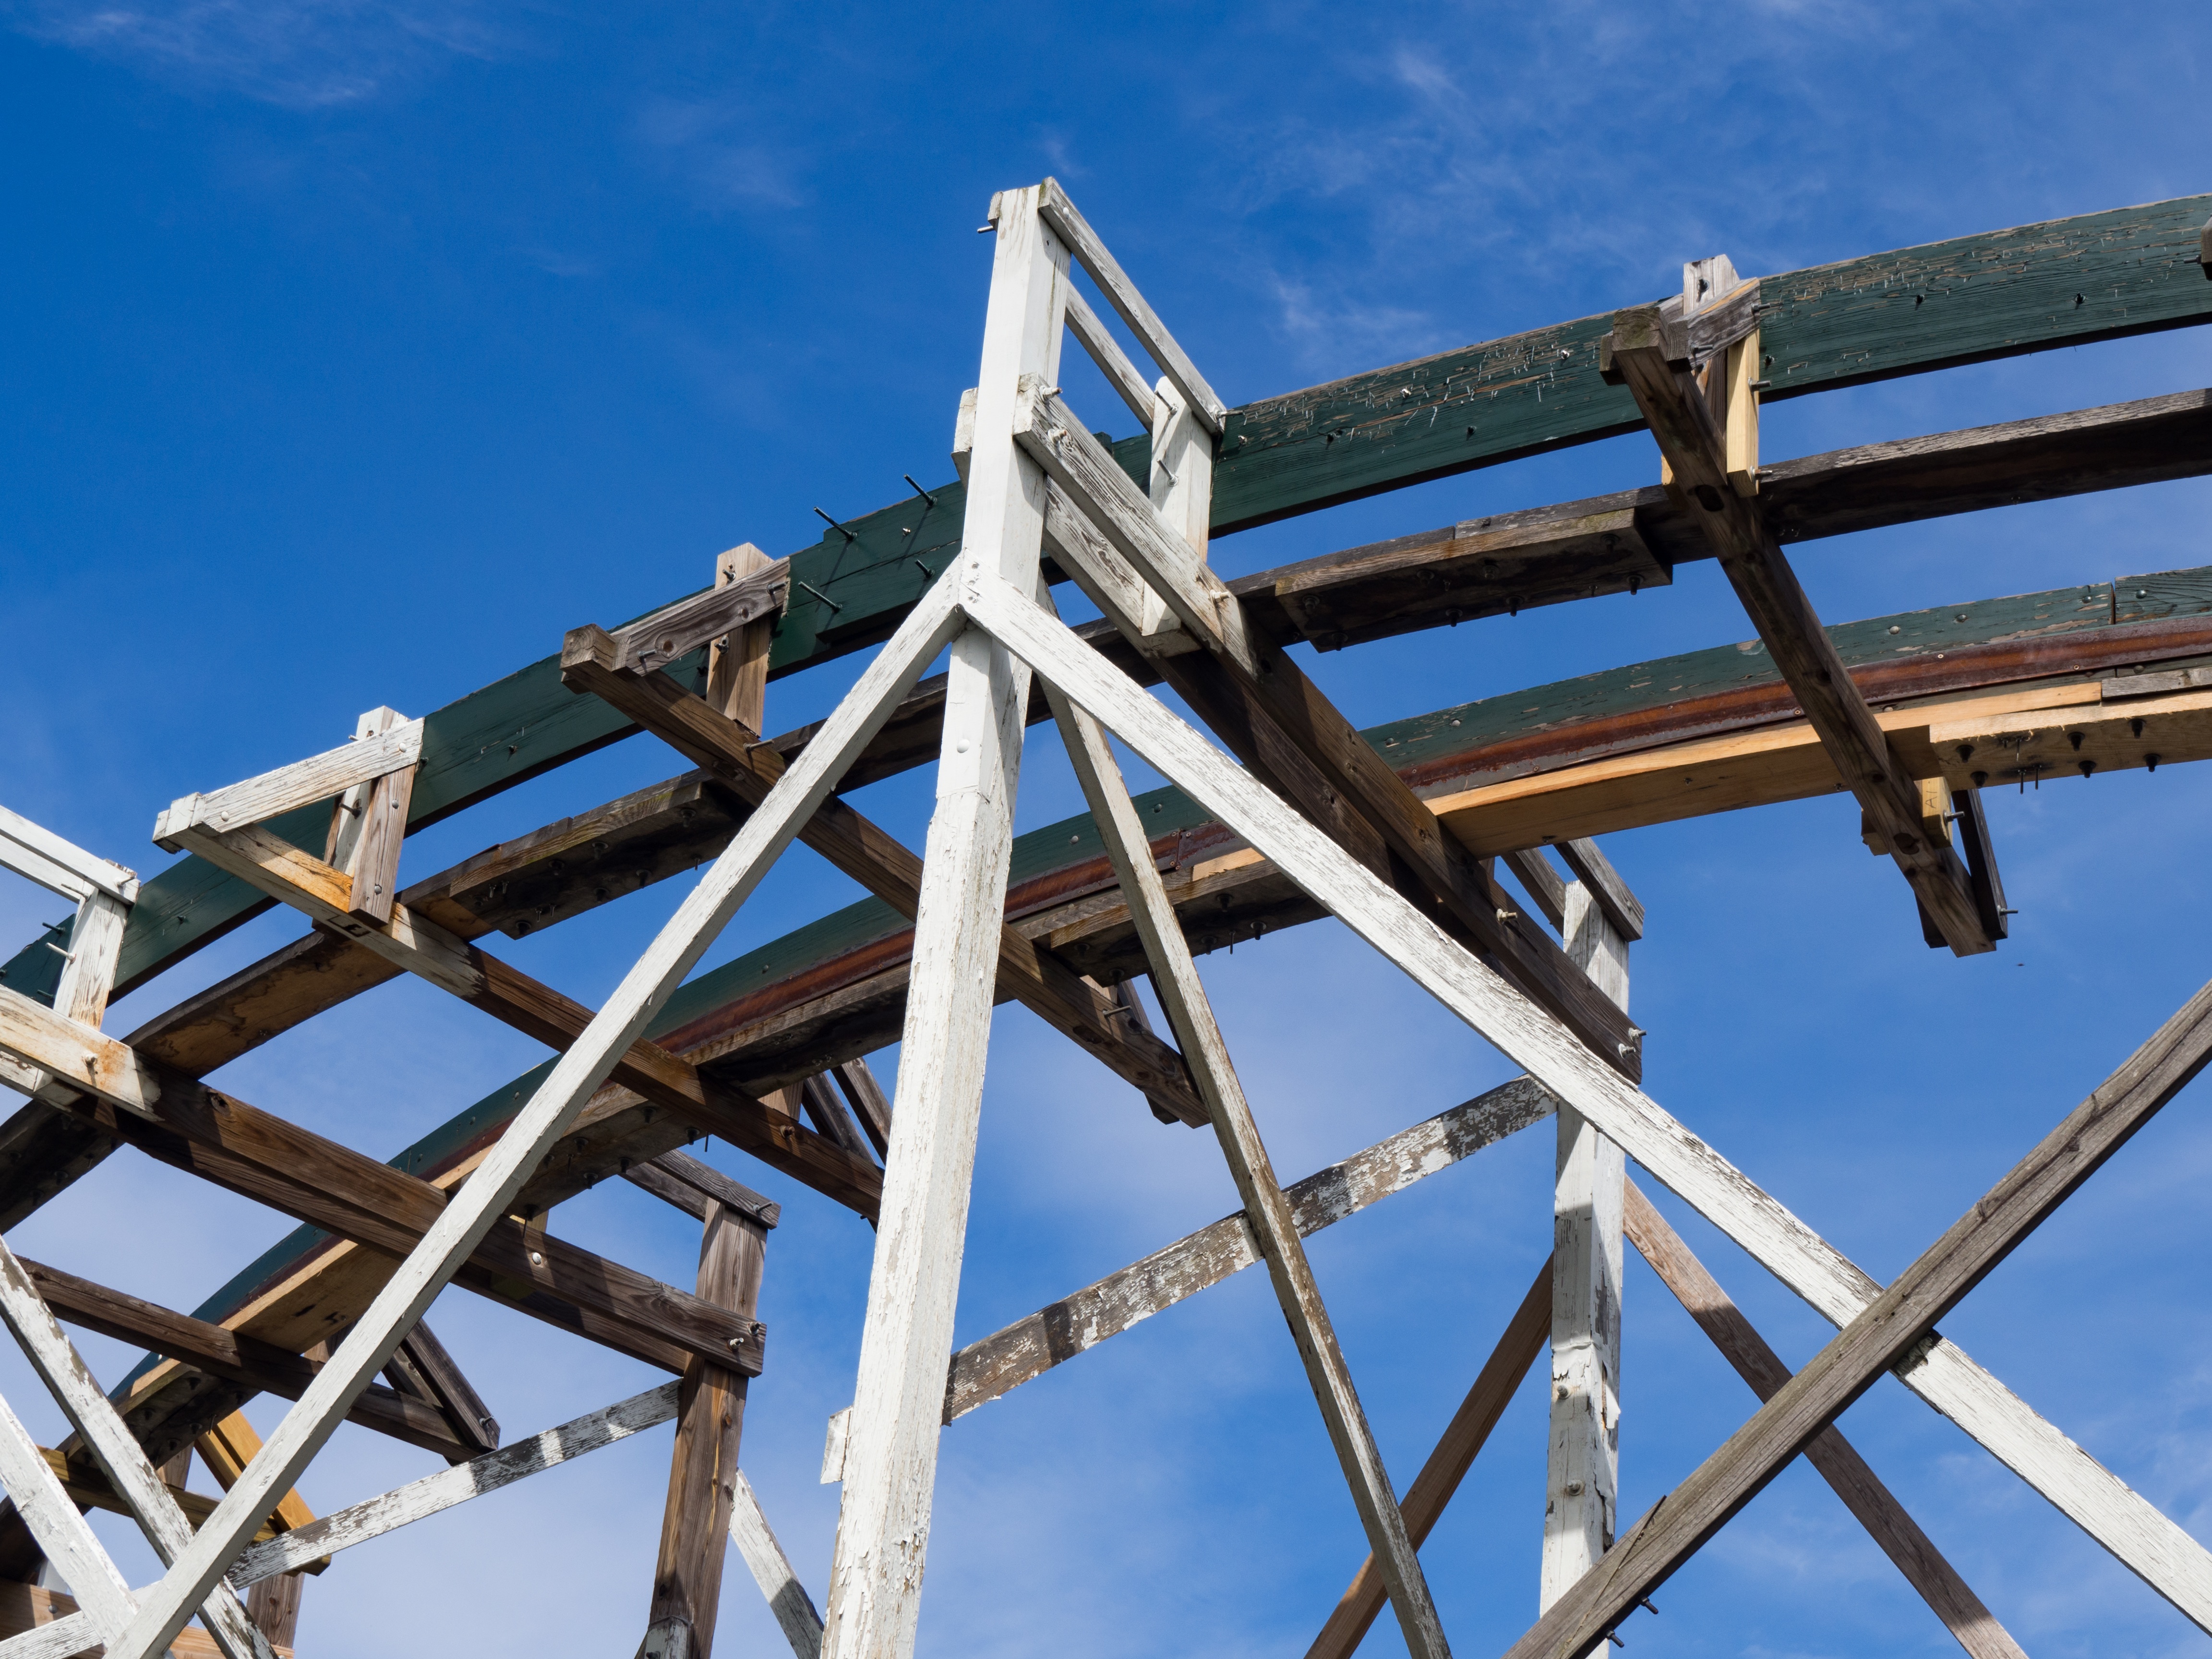
wind, roof, beam, mast, electricity, outdoor structure